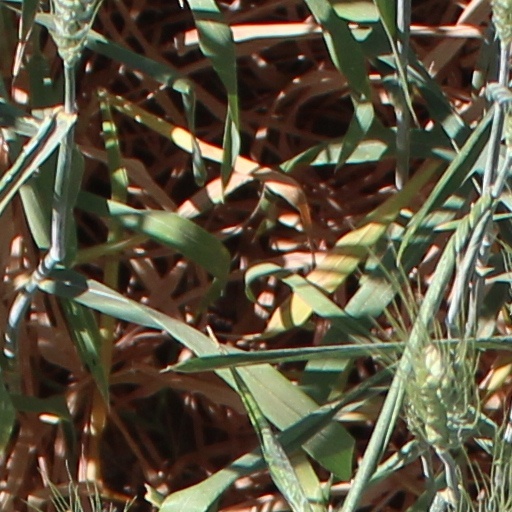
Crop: wheat